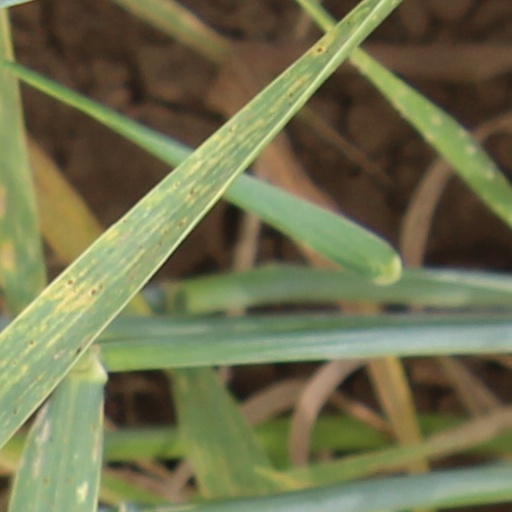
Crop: wheat